Olybrius

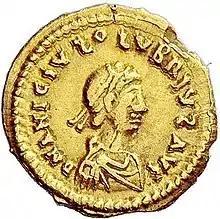
"Tremissis" of Olybrius, marked:

Anicius Olybrius (died 2 November 472) was Roman emperor from July 472 until his death later that same year; his rule as "augustus" in the western Roman Empire was not recognised as legitimate by the ruling "augustus" in the eastern Roman Empire, Leo I. He was in reality a puppet ruler raised to power by Ricimer, the "magister militum" of Germanic descent, and was mainly interested in religion, while the actual power was held by Ricimer and his nephew Gundobad.